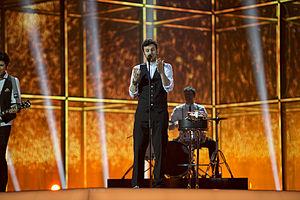
La Suisse a annoncé le 16 juillet 2013 sa participation au Concours Eurovision de la chanson 2014 à Copenhague, au Danemark.